Lost in Beijing

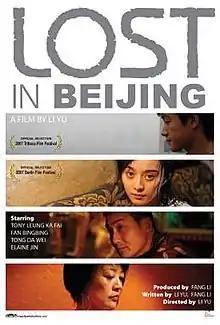

Lost in Beijing is a 2007 Chinese drama film directed by Li Yu and starring Tony Leung Ka-fai, Fan Bingbing, Tong Dawei, and Elaine Jin. It had its international premiere at the 2007 Berlin International Film Festival on February 16, 2007. "Lost in Beijing" is director Li Yu's third feature film after the lesbian-themed "Fish and Elephant" (2002) and the drama "Dam Street" (2005).